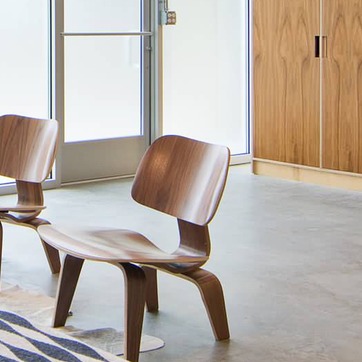
Material: wood